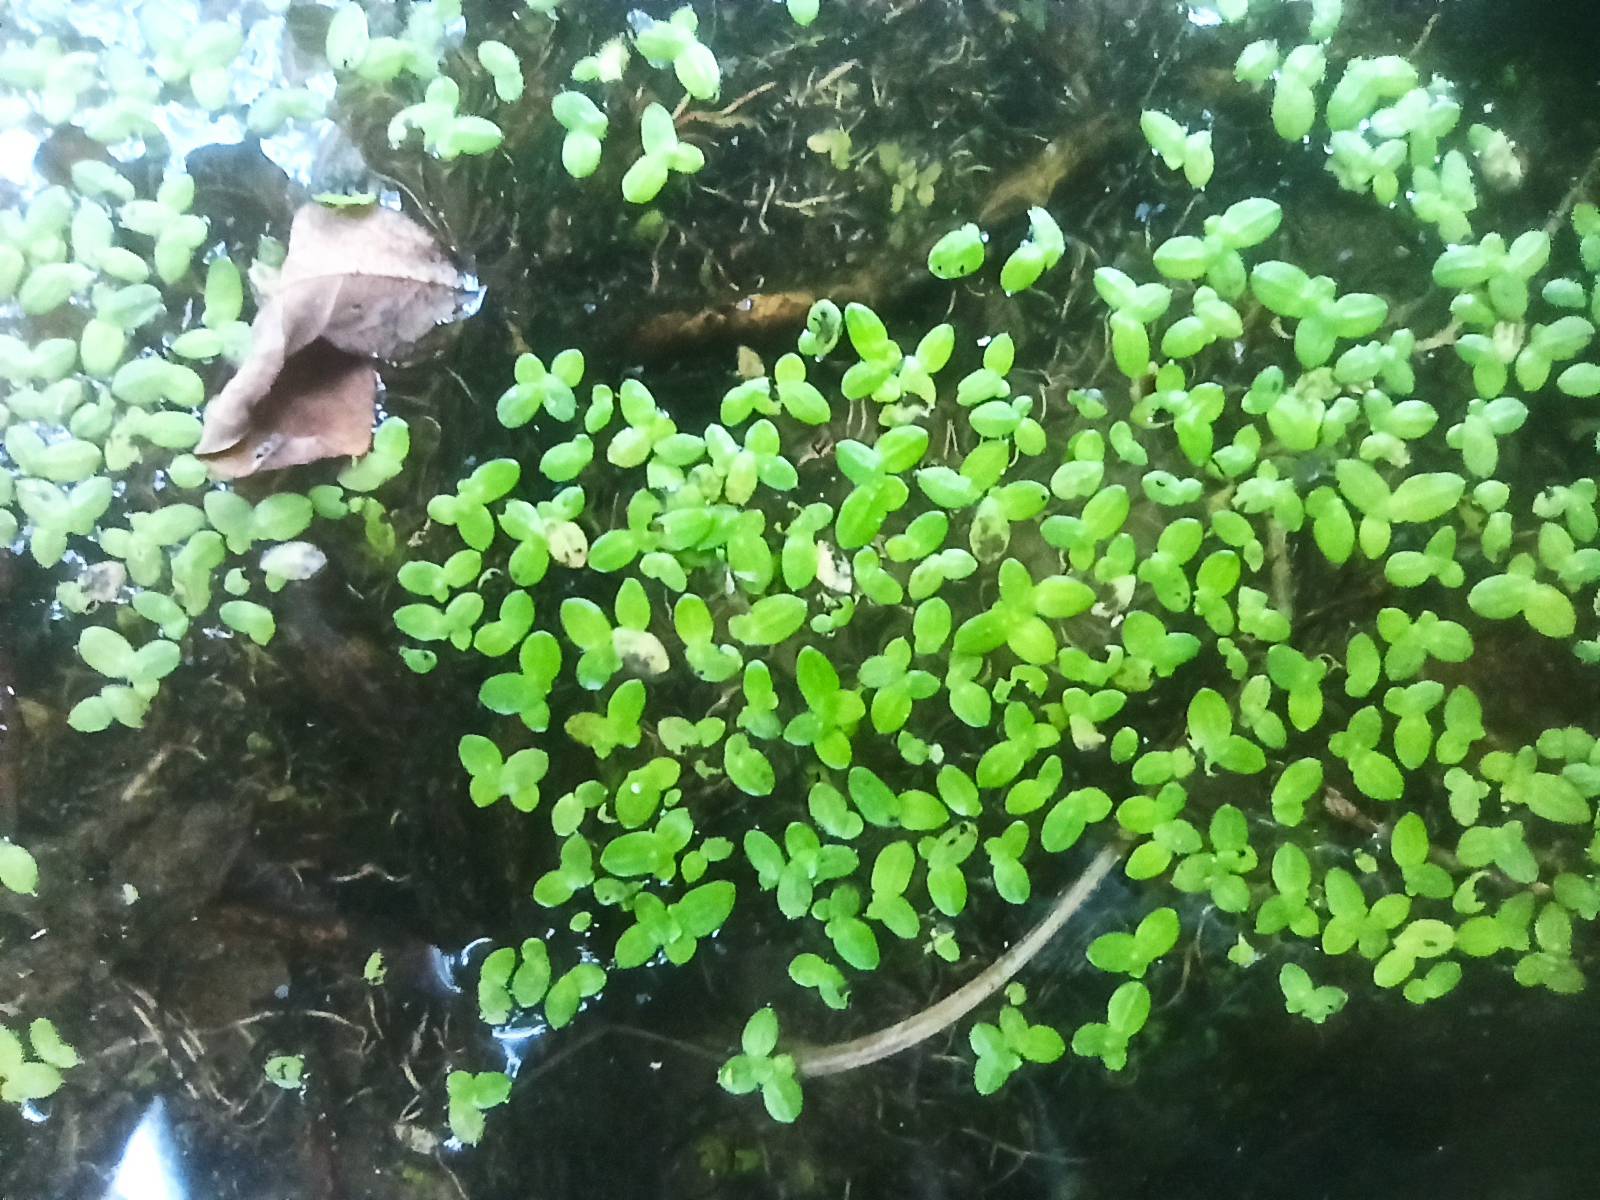
Species: Common Duckweeds (Lemna minor)